Gawler Central railway station

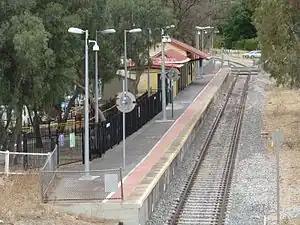
Eastbound view of the station platform, viewed from the King Street overpass, October 2012

Gawler Central railway station is the terminus station of the Gawler line. Situated in the South Australian town of Gawler, it is from Adelaide station.